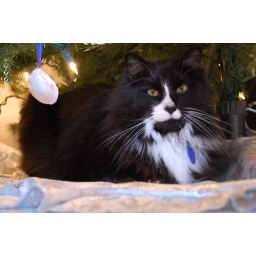
Fred under the tree. Every year we put the tree up, it becomes Fred's new bed for a few weeks.